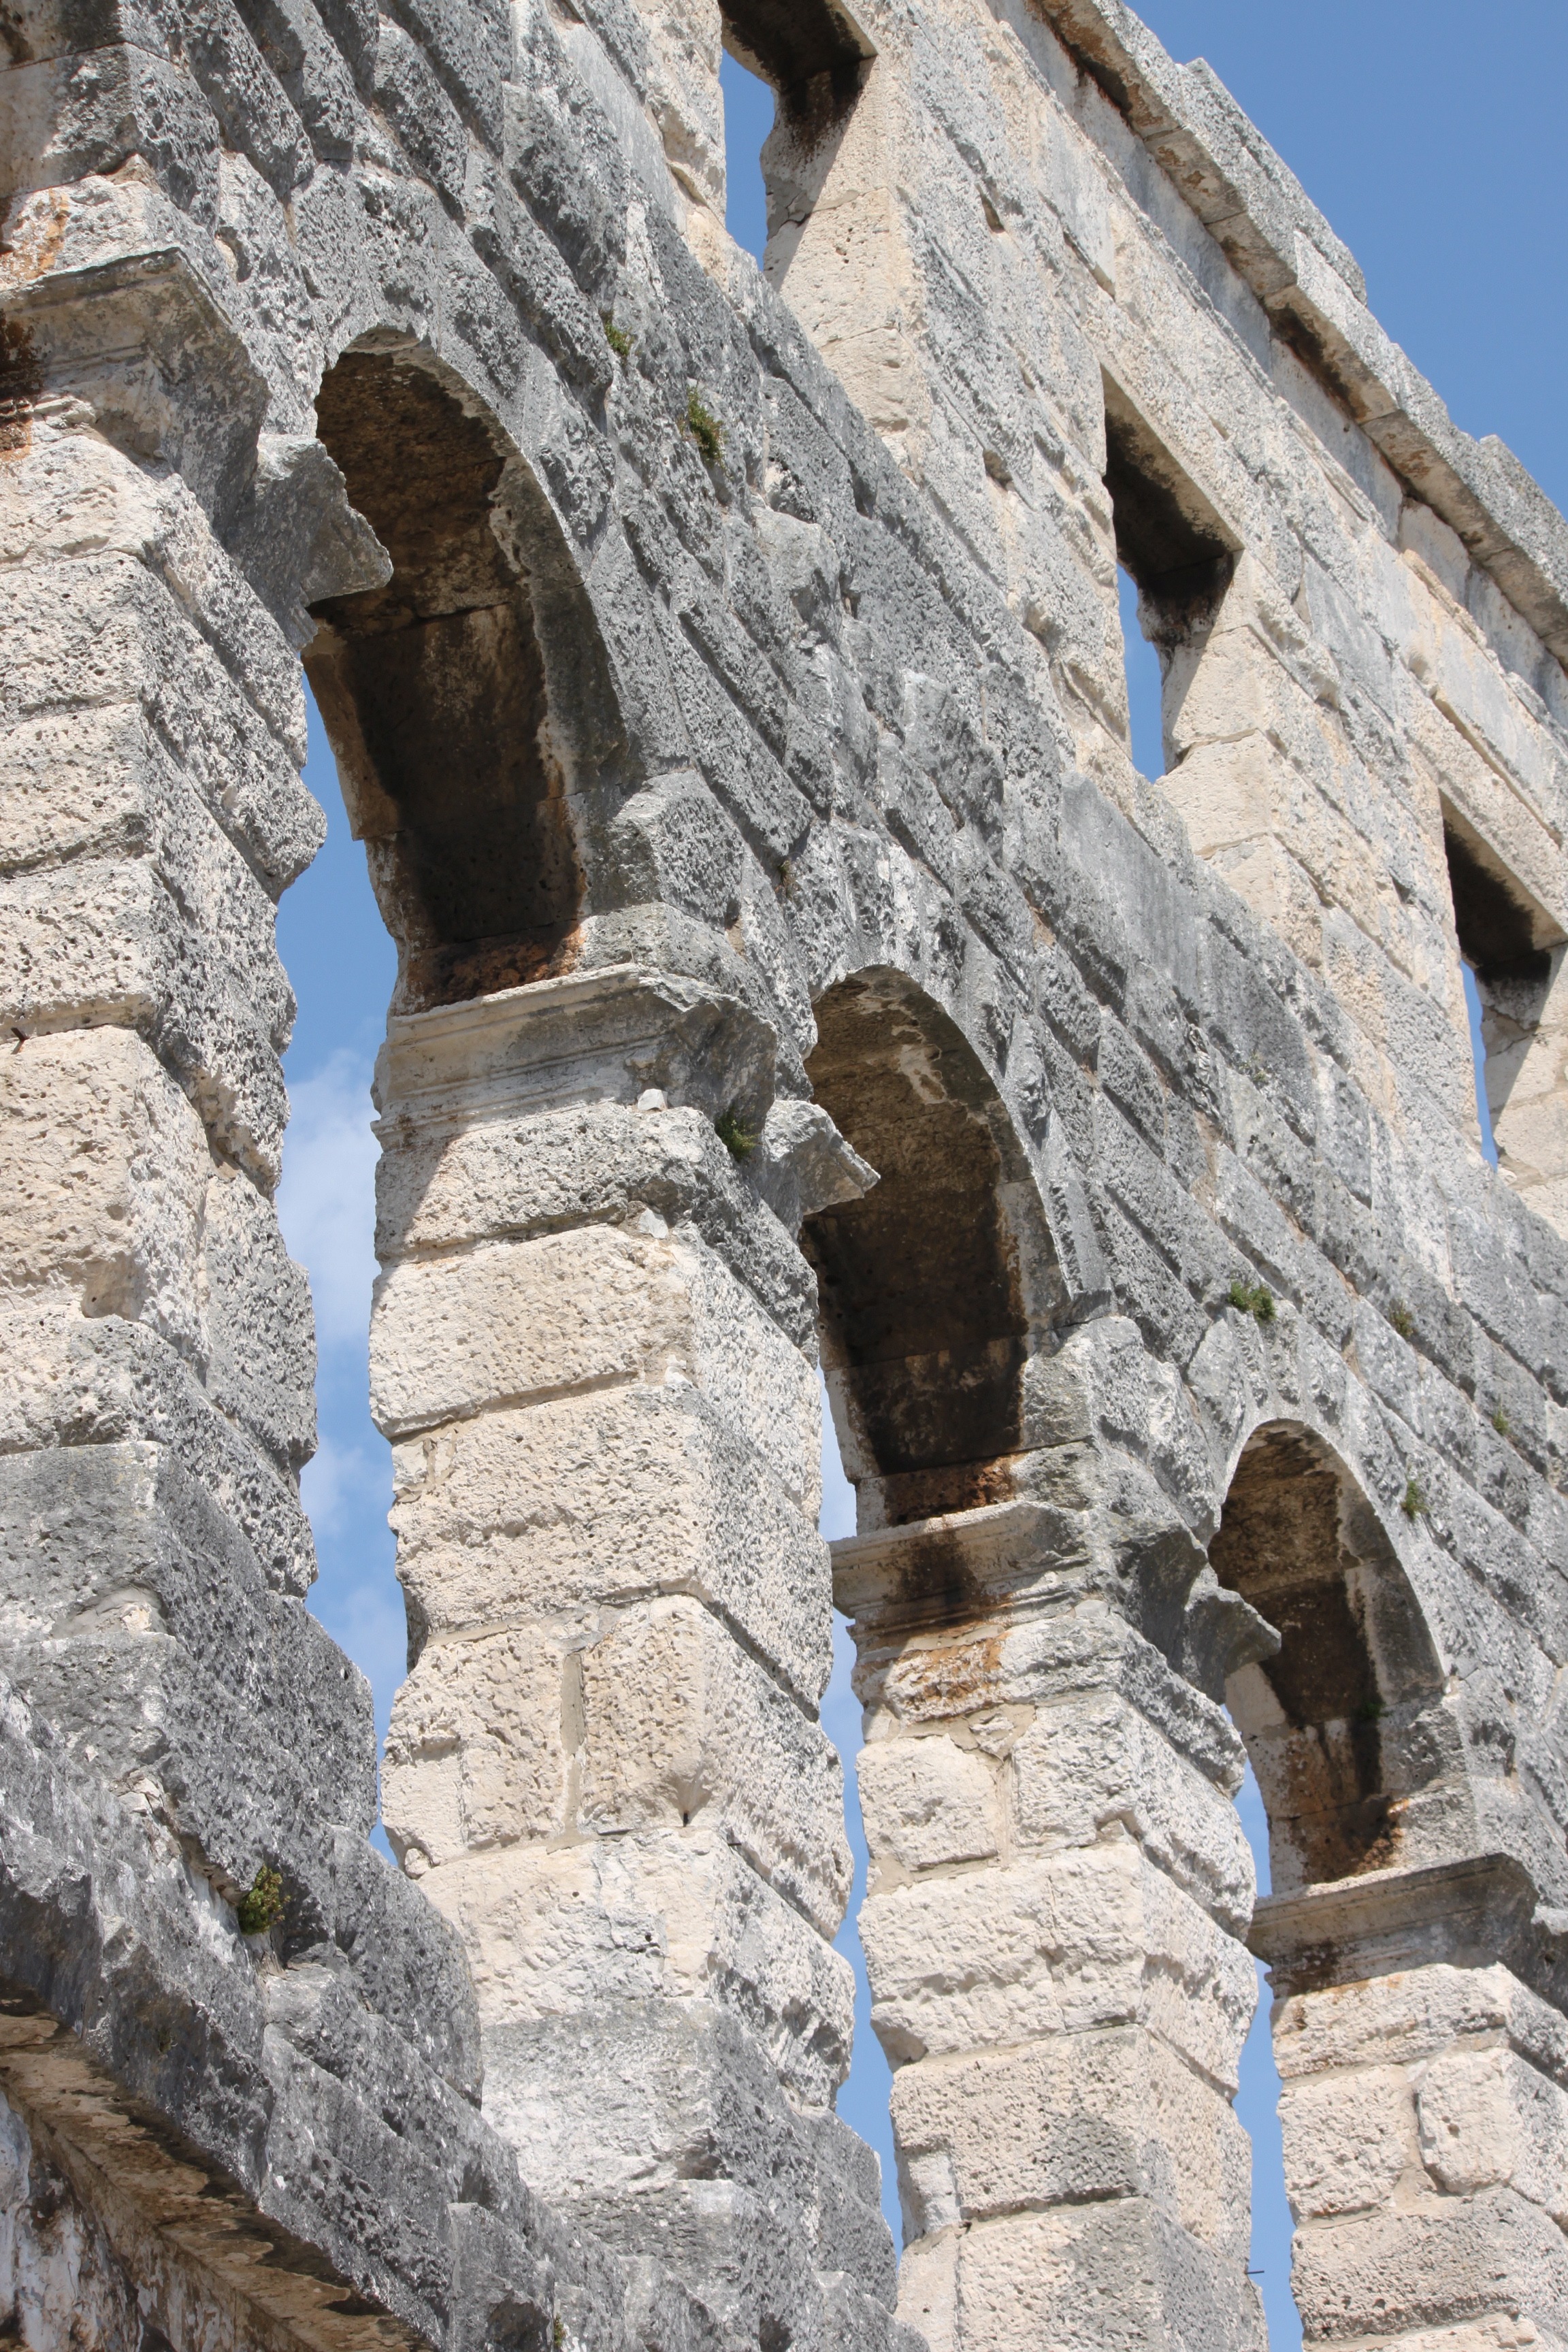
rock, architecture, sky, building, wall, holiday, blue, ruin, place of worship, stones, arena, croatia, temple, ruins, monastery, roman, center, history, middle ages, amphitheater, istria, port city, pula, archaeological site, historic site, ancient history